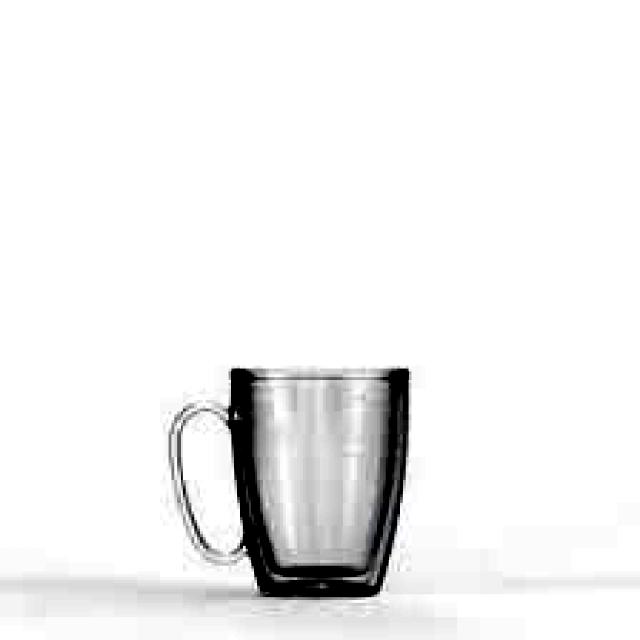
Label: Glass